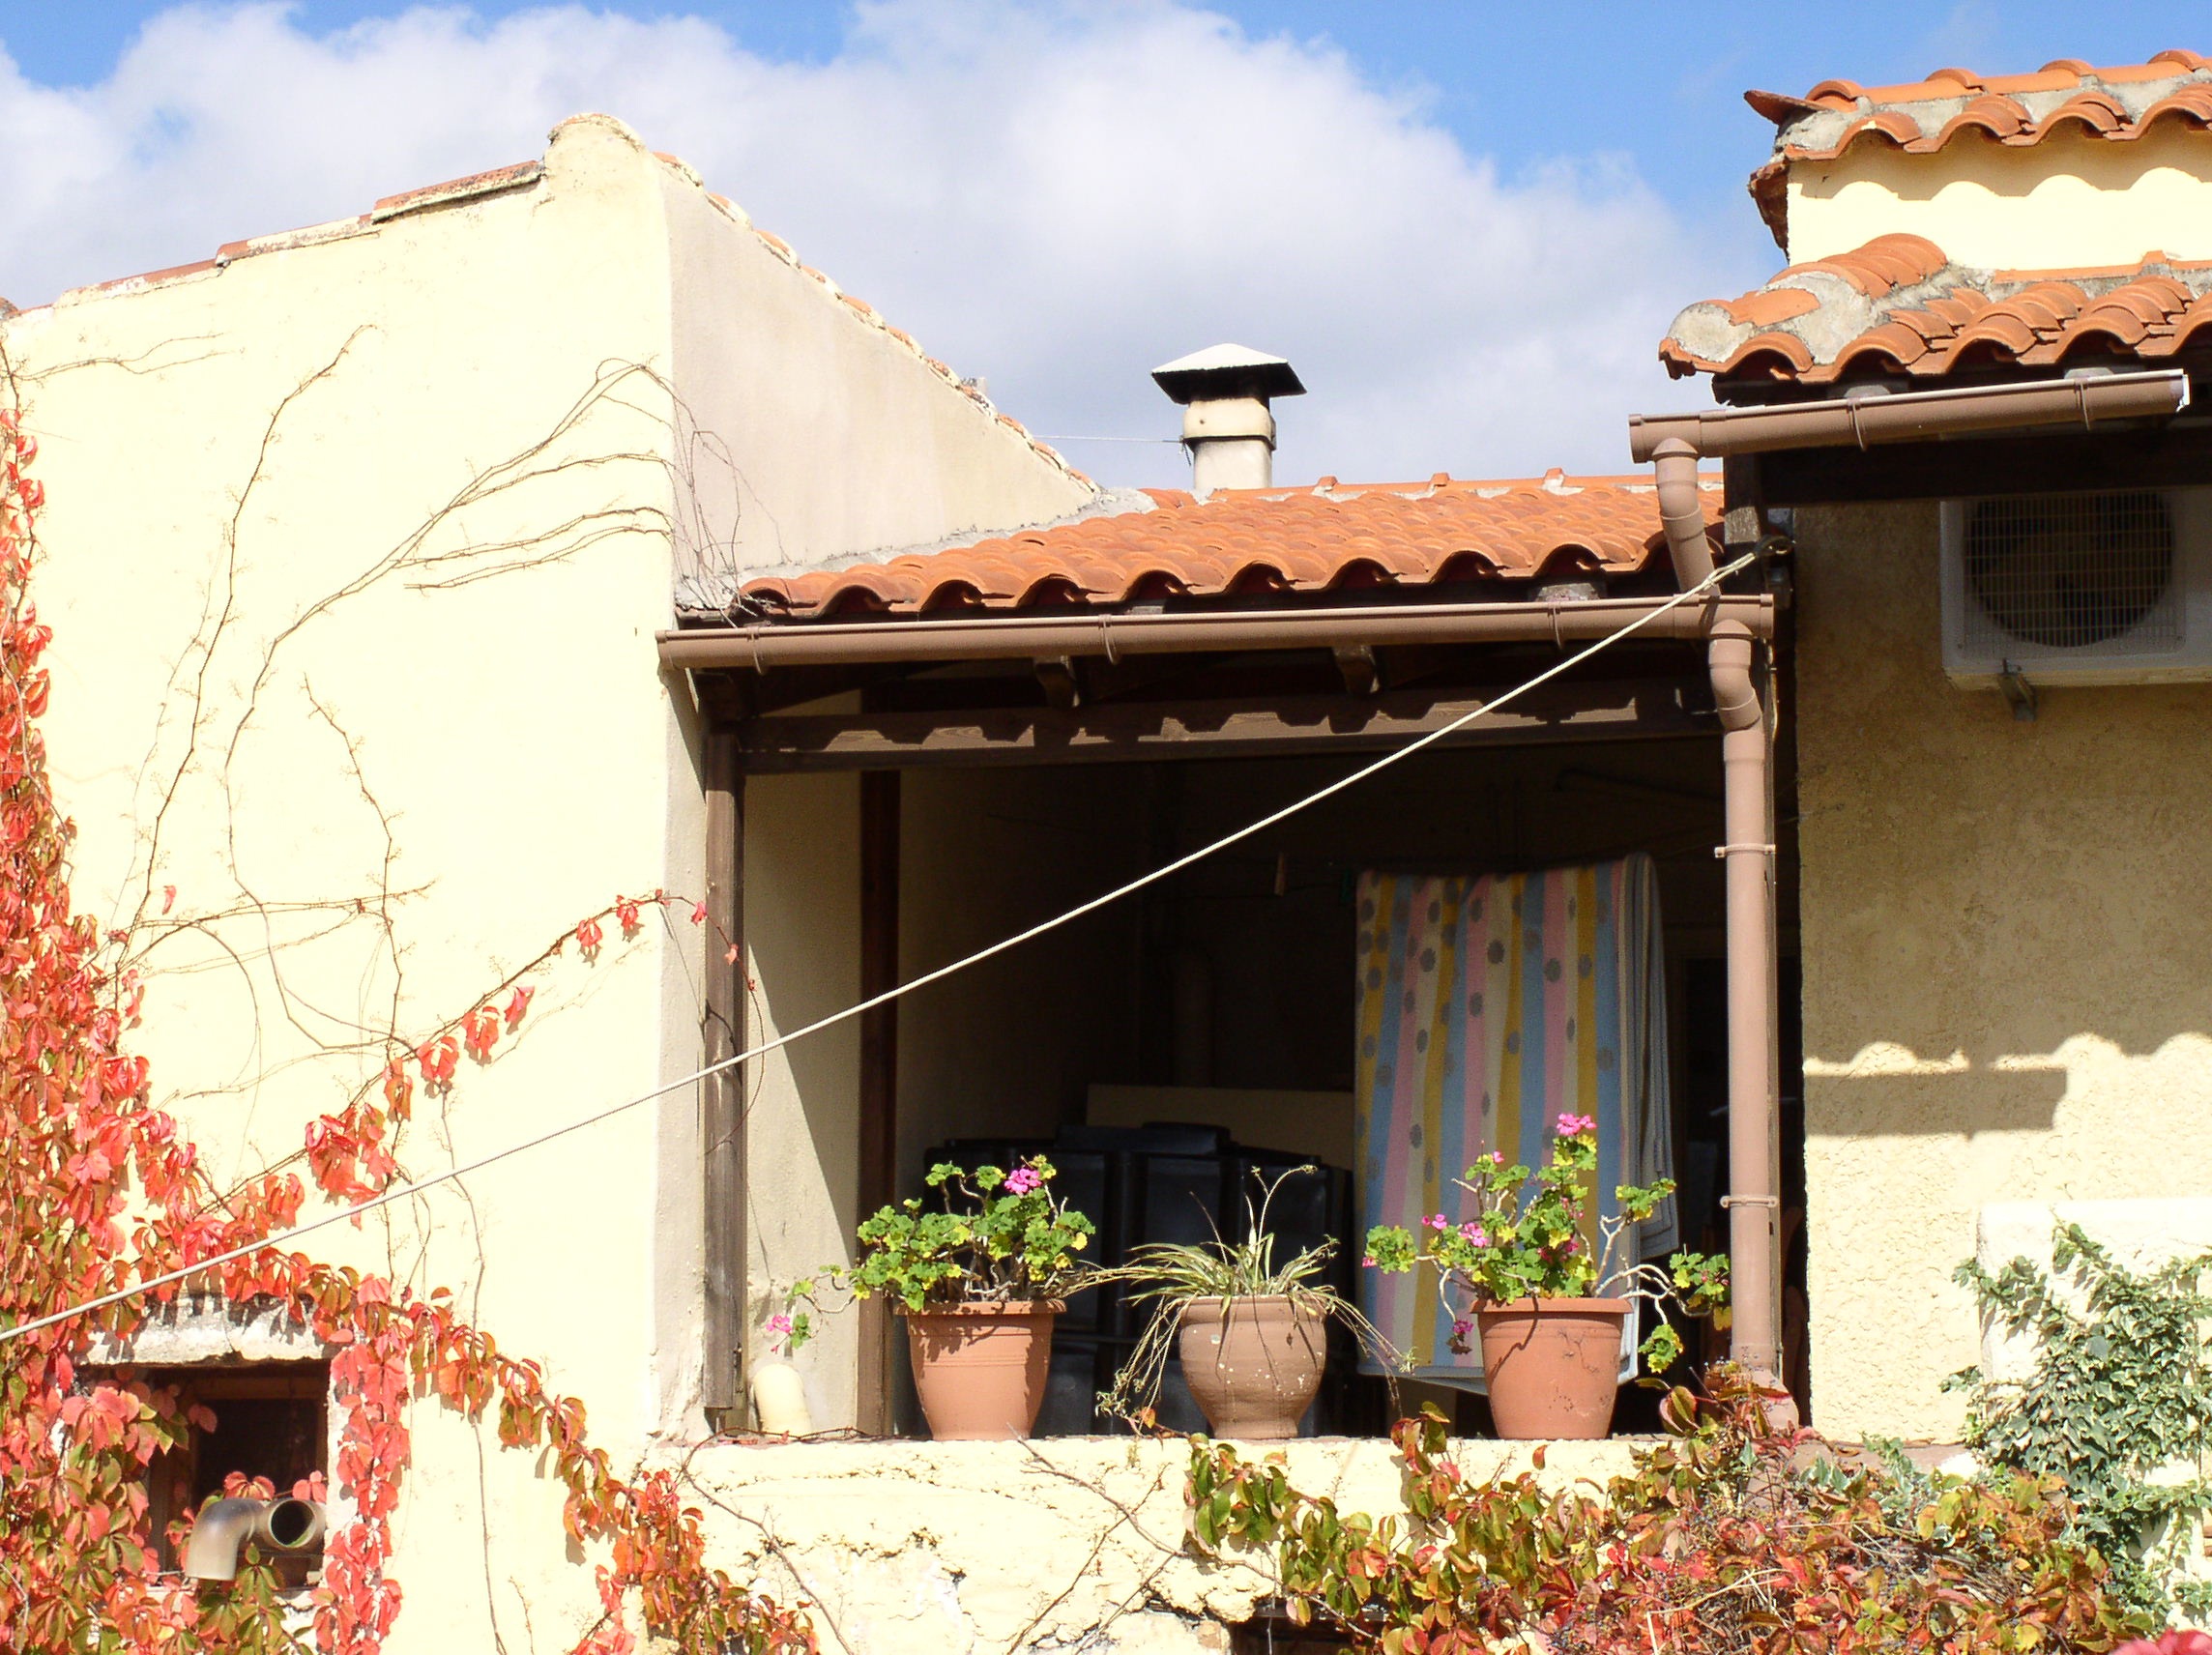
house, flower, home, summer, cottage, holiday, facade, brick, south, roofs, crete, flower pots, outdoor structure